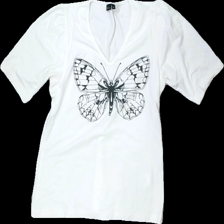
View: front
Type: T-shirt
Category: Ladies
Brand: Not in the list
Brand text on label: Swesco
Colors: White, Black
Material: 100% cotton
Pattern: Other
Cut: Regular, V-collar
Size: M
Season: All
Price range: <50
Recommended usage: Reuse